Parish Church of St. Helena

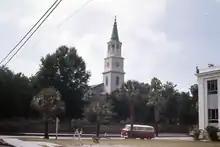
St. Helena's as seen in 1972.

As a result of the revival, 40 men entered ordained ministry, six of whom became Episcopal bishops, including Stephen Elliott, the first bishop of Georgia, as well a future prominent Baptist minister, Richard Fuller. St. Helena's doubled in attendance and outgrew its building; Walker presided over a major expansion in 1842 that saw the addition of galleries in the church. During the Civil War, the church was used as a hospital.